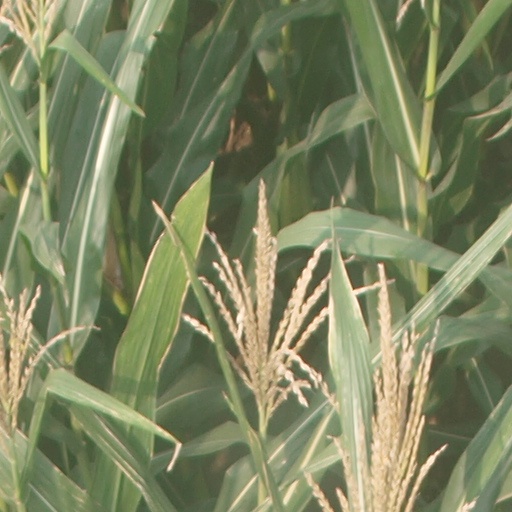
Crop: maize; corn